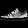
Label: Sneaker